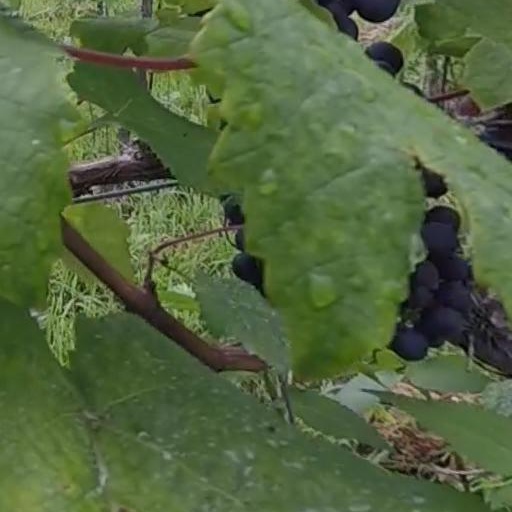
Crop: grape